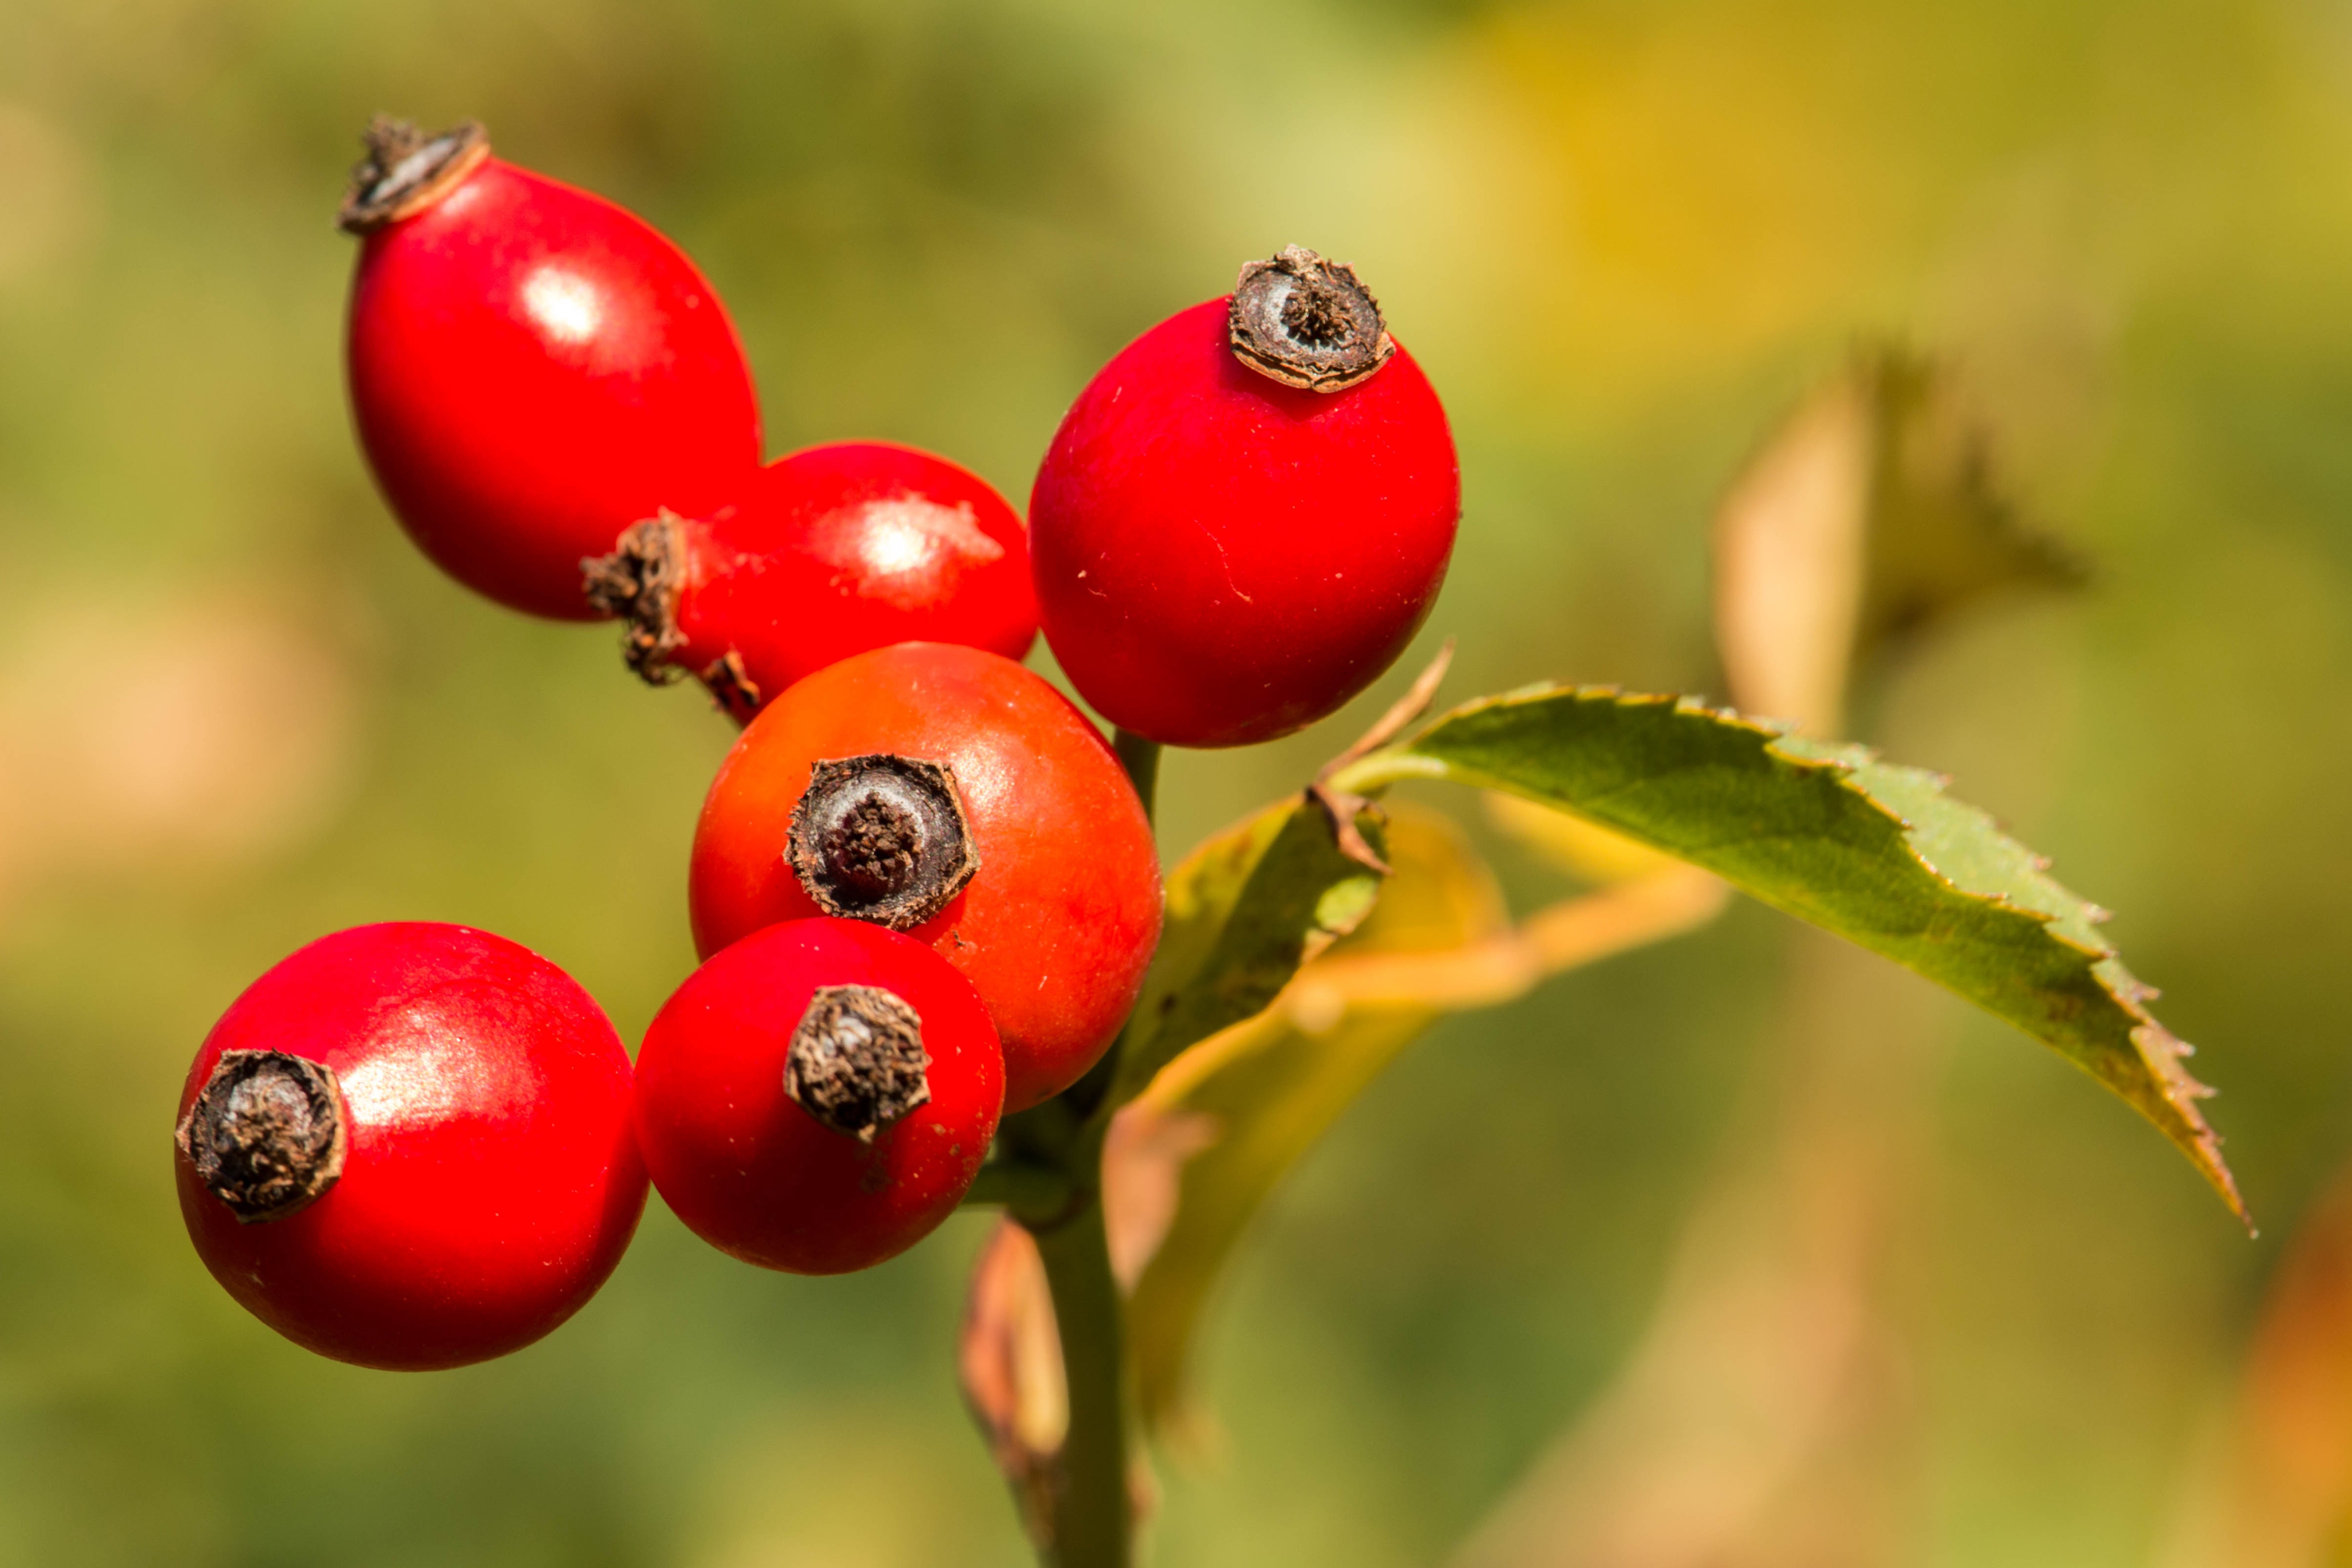
tree, nature, branch, plant, fruit, berry, leaf, flower, orange, food, red, produce, autumn, close, flora, close up, shrub, hawthorn, rose hip, macro photography, autumn fruit, rosa canina, flowering plant, land plant, wild rose bush